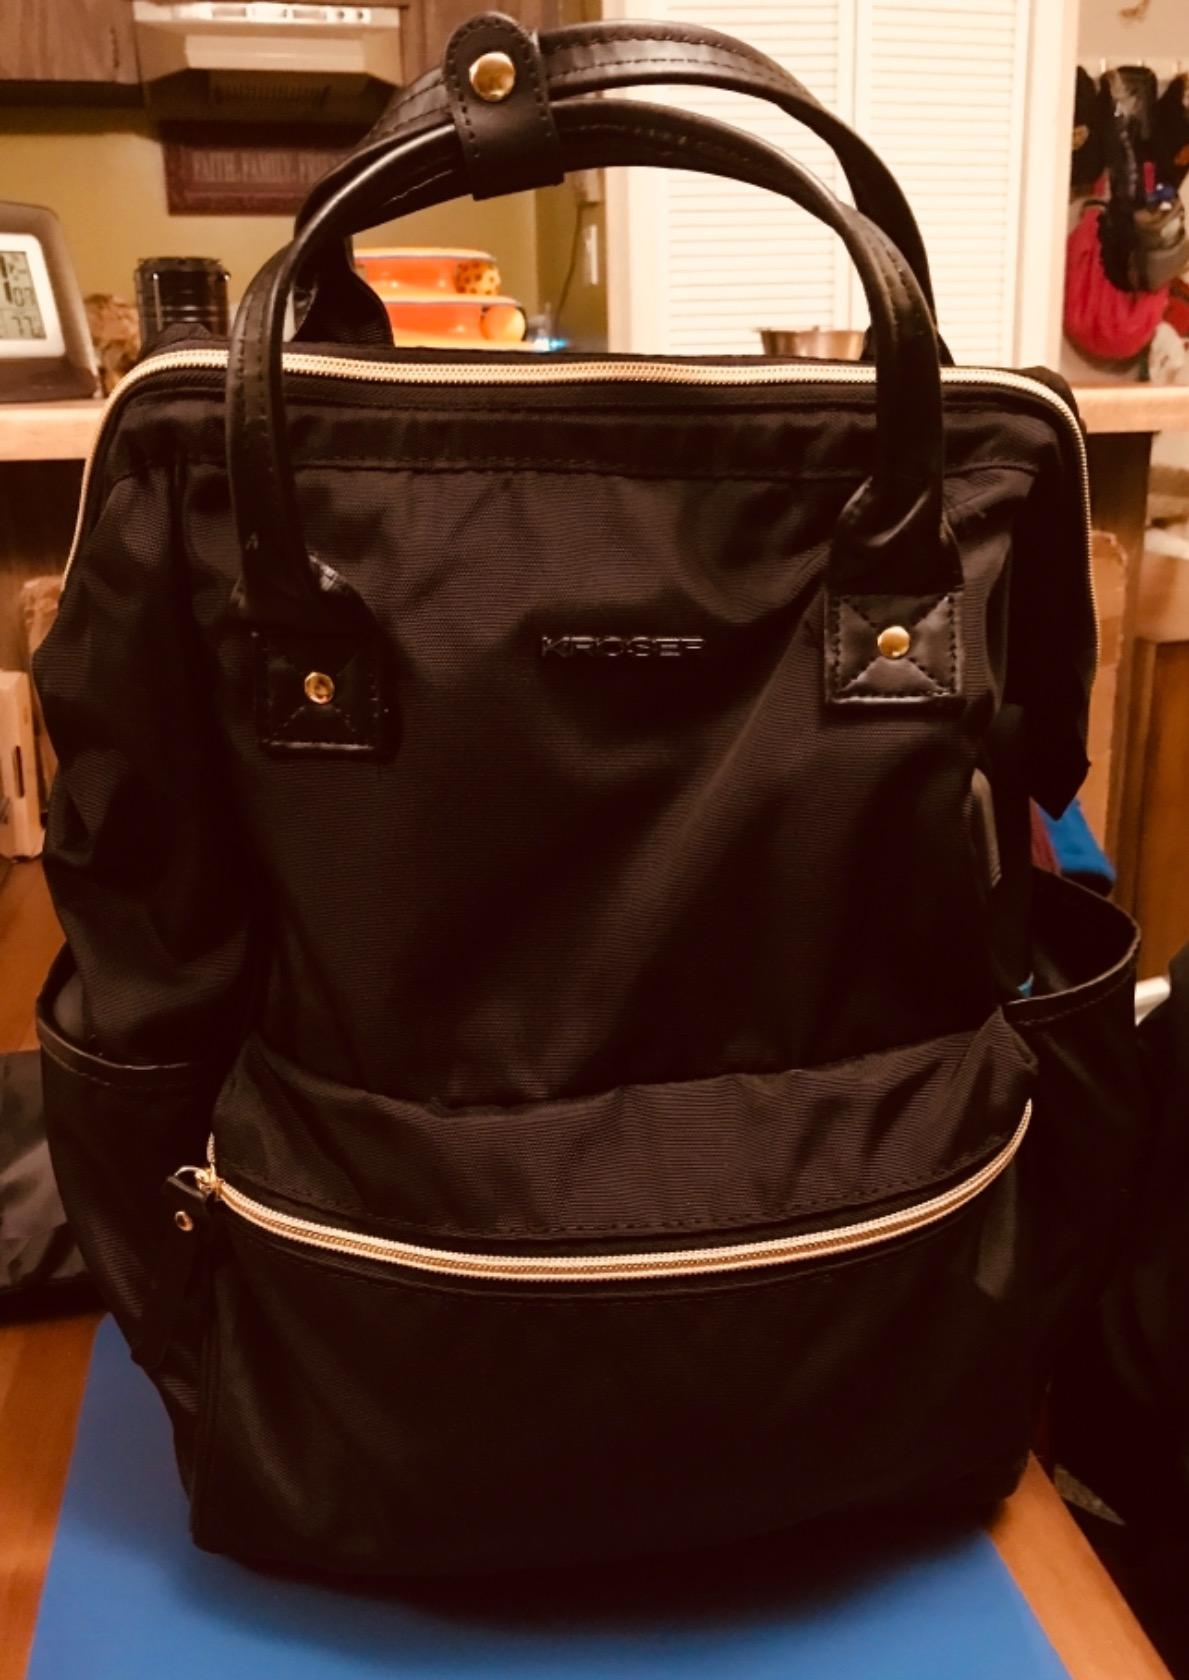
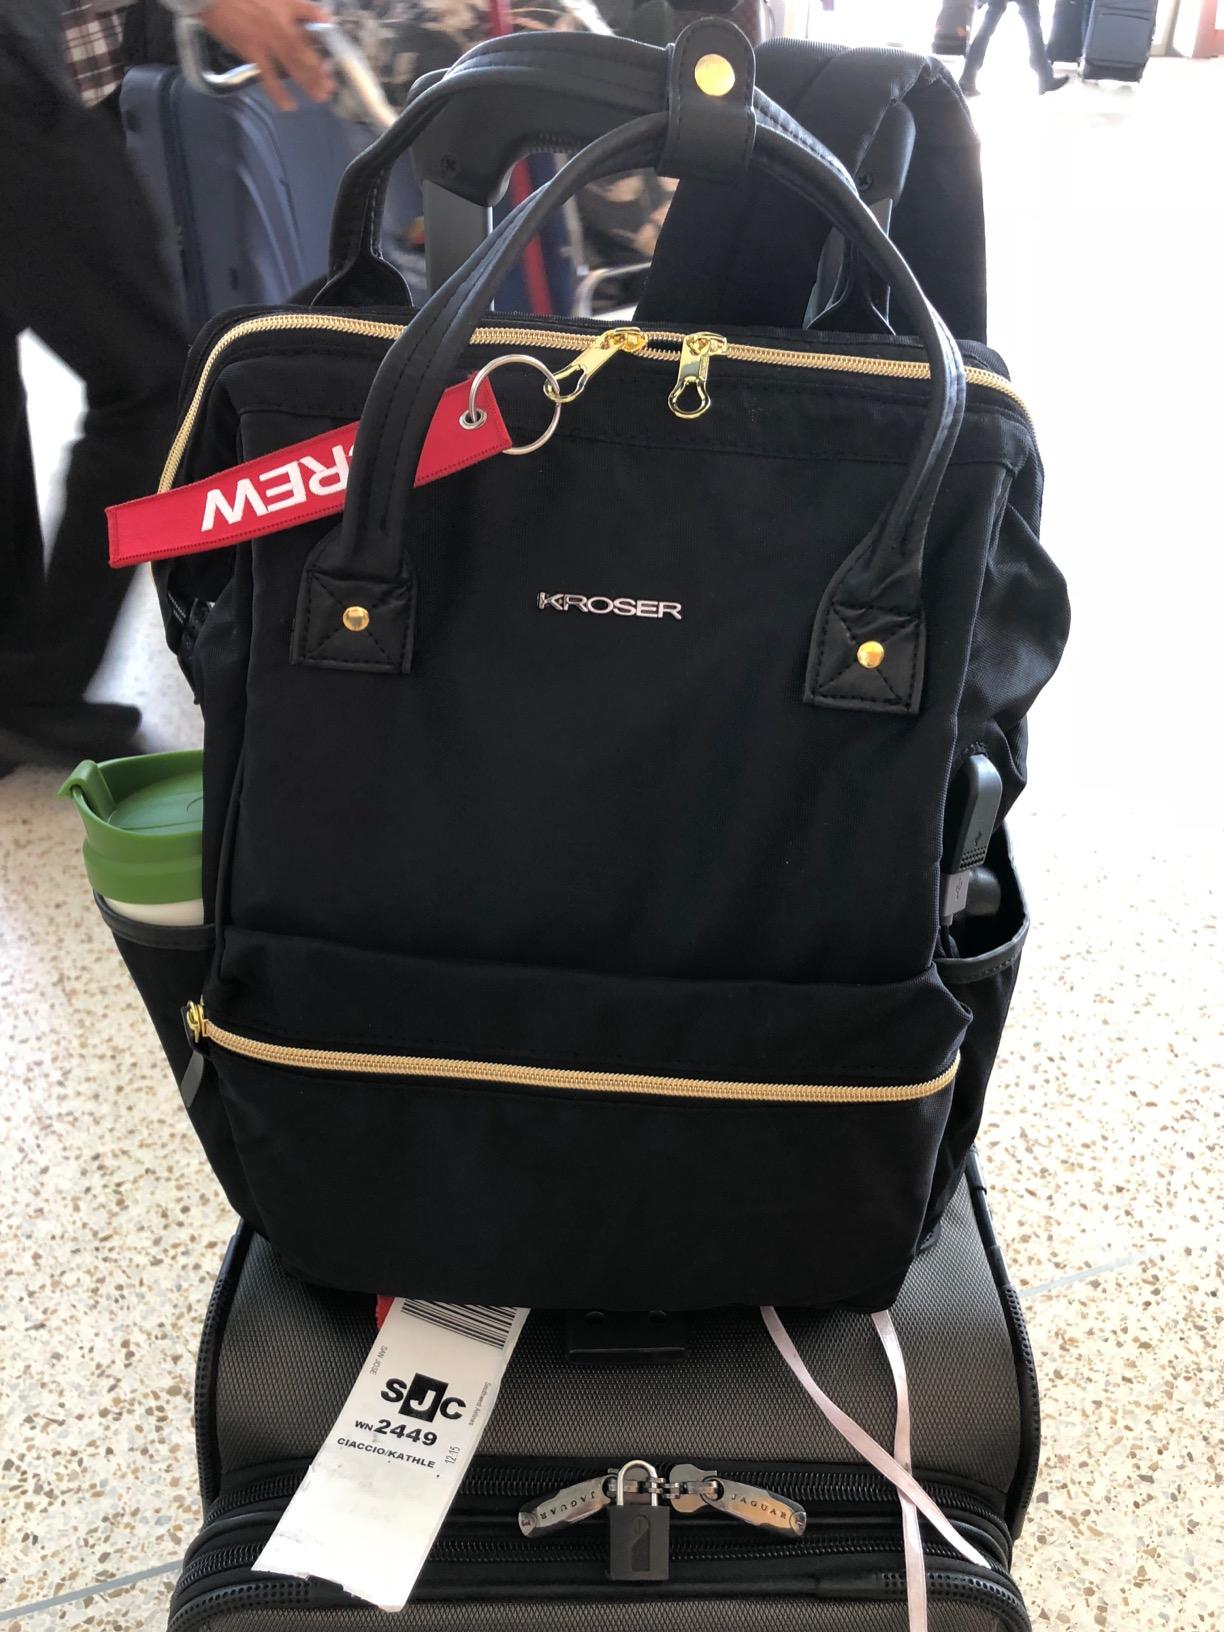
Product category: bag
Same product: yes